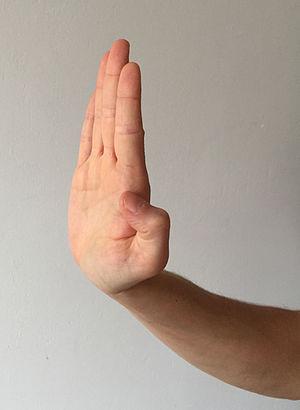
Style du Bouddha en Kung Fu
La main de fer ou paume de fer ou style du bouddha est un style de combat à mains nues dans les arts martiaux chinois.